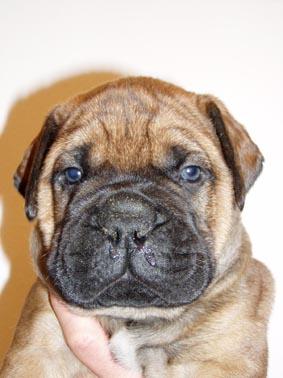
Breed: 231-n000077-bull_mastiff